CareCloud

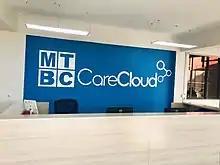
CareCloud's office in Bagh, Azad Jammu Kashmir

In 2020, CareCloud (formerly MTBC) made two major acquisitions of healthcare technology companies; CareCloud Corporation and Meridian Medical Management for reportedly up to $40M and $24.8M, respectively.